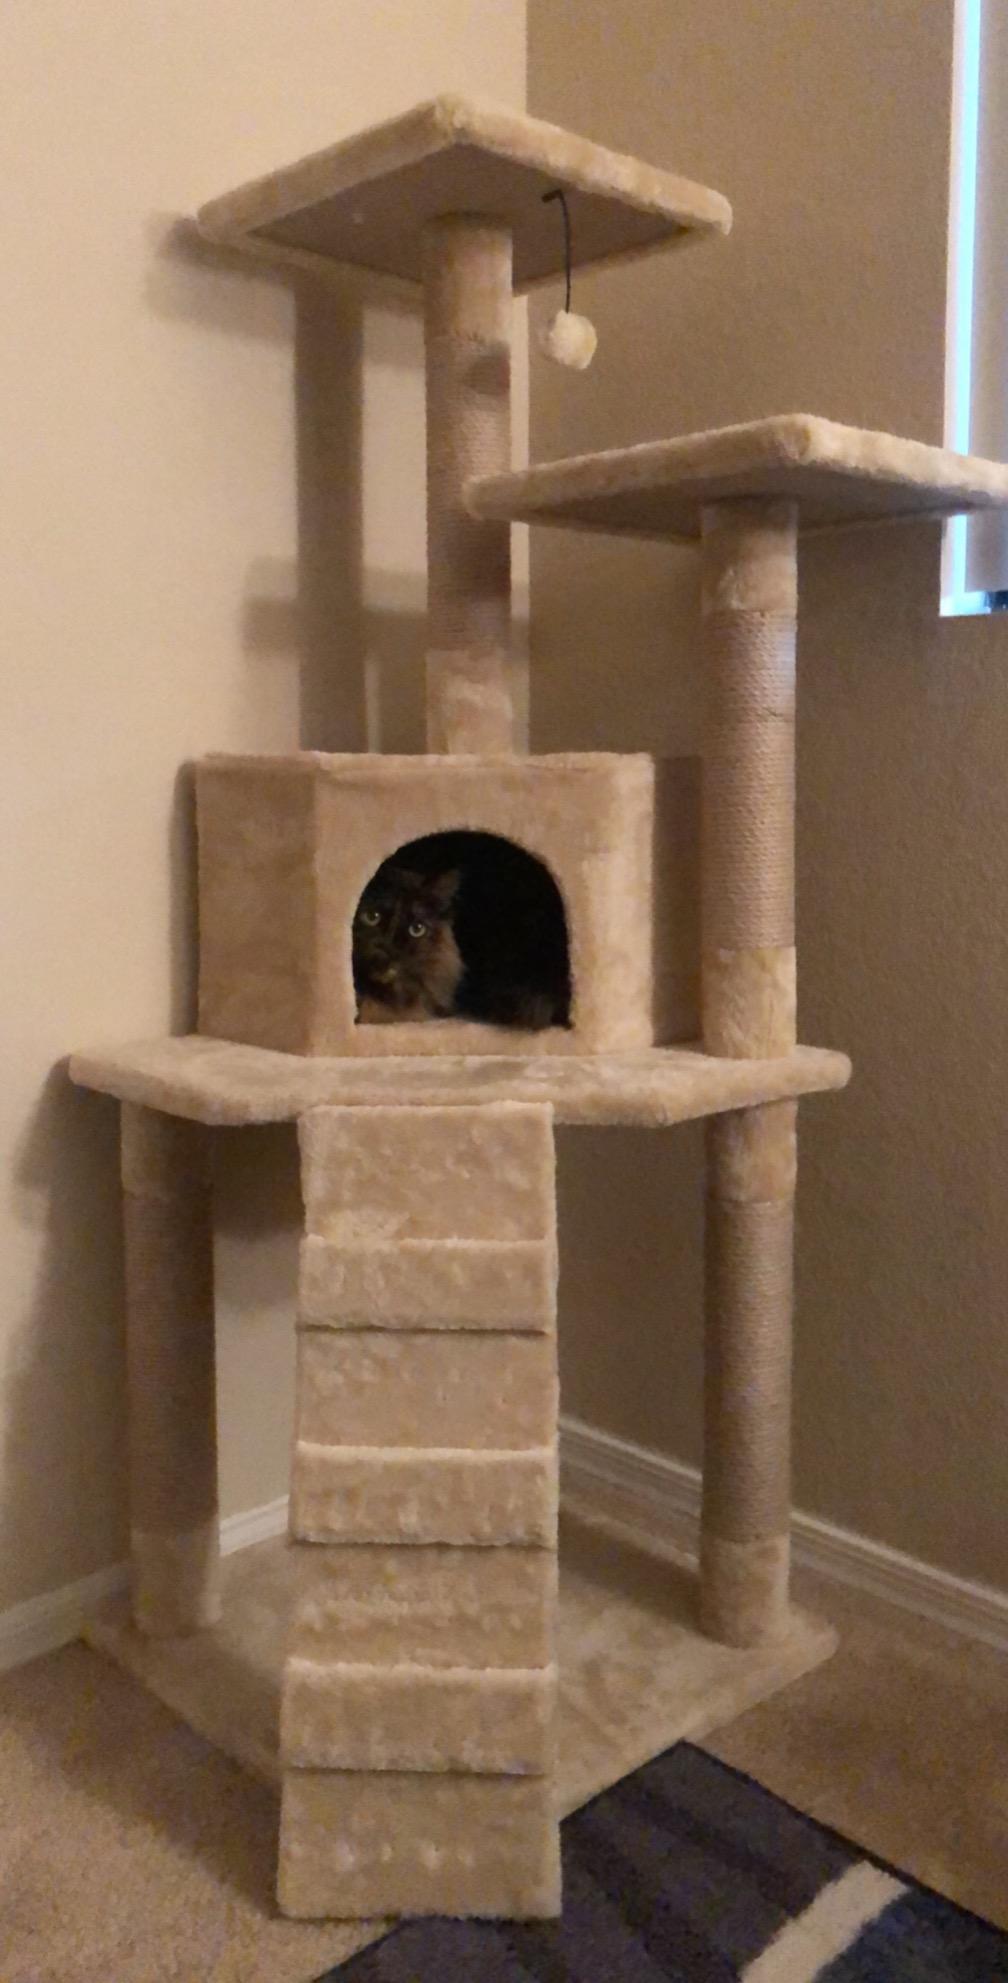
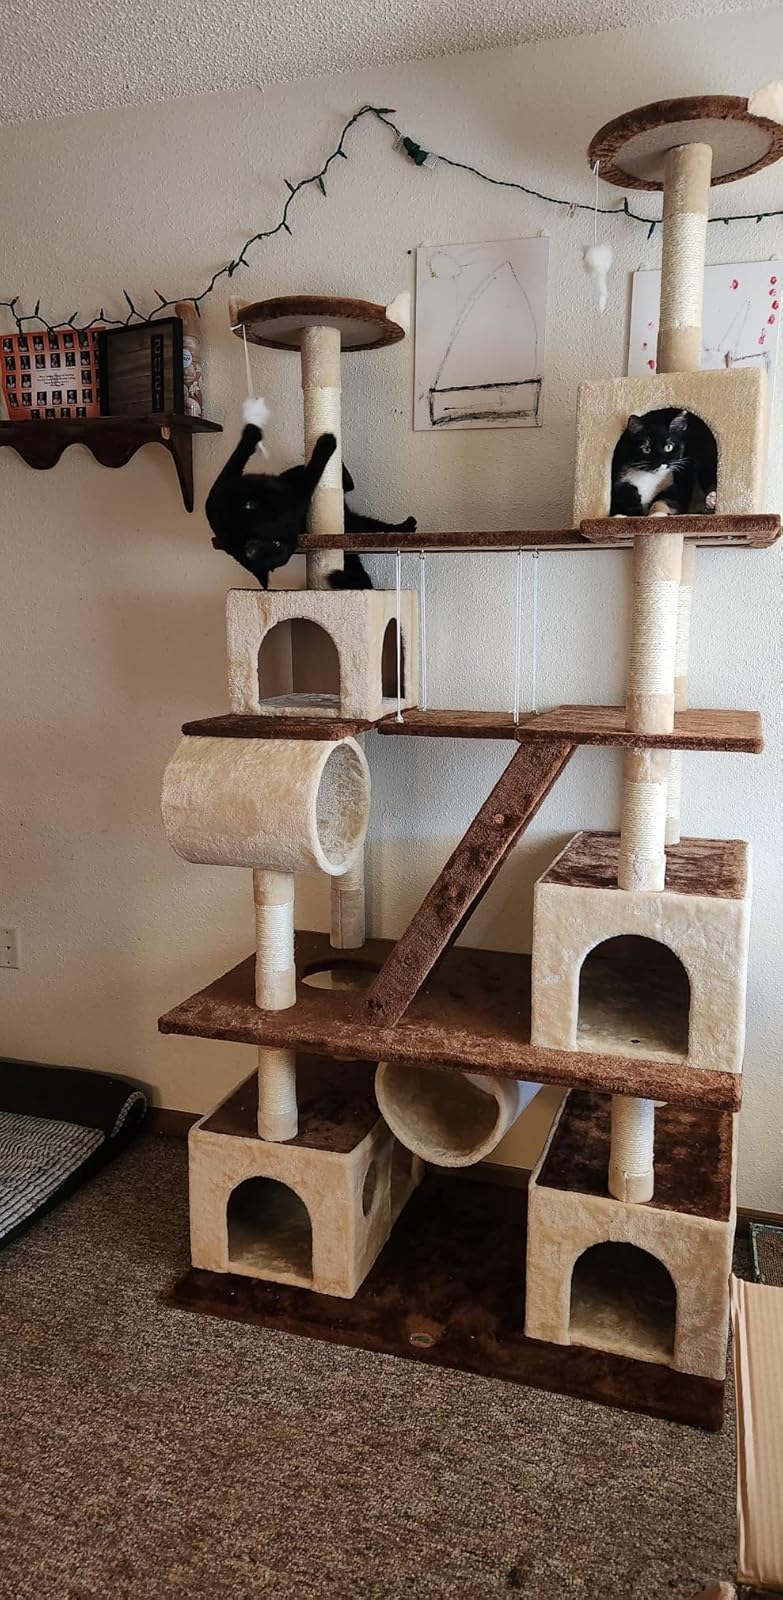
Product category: items_cat tree
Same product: no